Baring It All

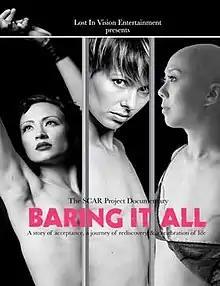
DVD cover

Baring It All is a documentary film about fashion photographer David Jay and The SCAR Project, a series of photographic portraits of young women in various stages of breast cancer and other hormonal cancers. Directed by filmmaker Patricia Zagarella of Lost In Vision Entertainment, the film was picked up by the Style Network as part of their "Style Exposed" documentary series and first aired on Style on July 9, 2011.